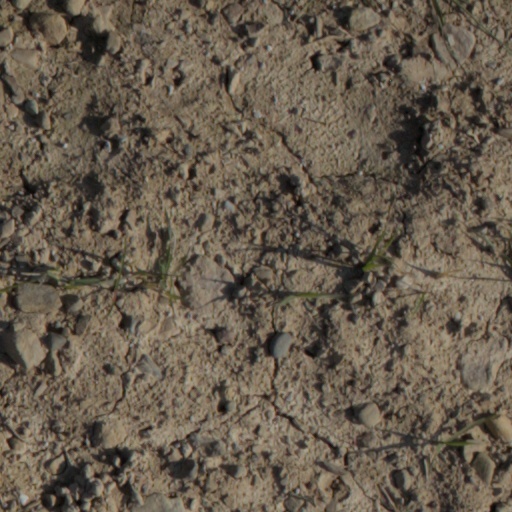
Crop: wheat